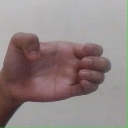
अक्षर: ख